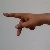
The image shows a hand gesture representing the letter 'P' in Indian Sign Language.